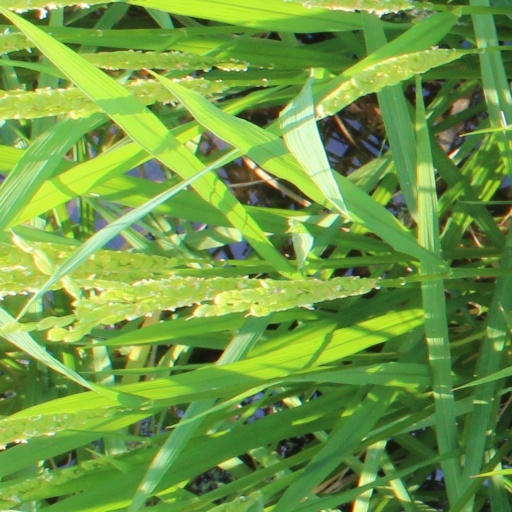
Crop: rice